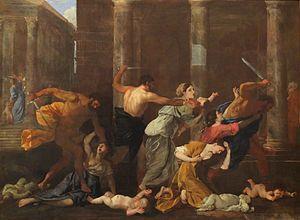
Le Massacre des Innocents est un tableau peint à Rome par Nicolas Poussin et conservé au musée Condé à Chantilly en France.
O Du liebes Jesu-Kind, WAB 145, est le premier de deux motets de la période Saint-Florian, dont la paternité est incertaine. Si Bruckner en a effectivement été l'auteur, il l'a composé vers 1845-46.